Tamlyn Tomita

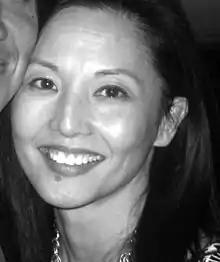
Tomita in 2010

Tamlyn Naomi Tomita (born January 27, 1966) is an American actress. She made her screen debut as Kumiko in "The Karate Kid Part II" (1986) and reprised the character for the streaming series "Cobra Kai" (2021). She is also well known for her role as Waverly in "The Joy Luck Club" (1993). Additional films include "Come See the Paradise" (1990), "Picture Bride" (1994), "Four Rooms" (1995), "Robot Stories" (2003), "The Day After Tomorrow" (2004) and "" (2005).